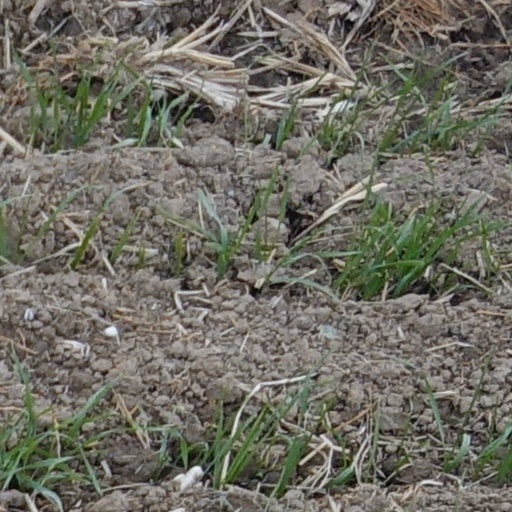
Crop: wheat